Franklin's lost expedition

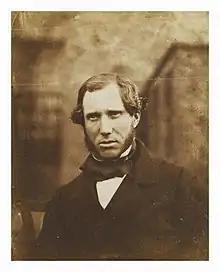
3d Lt John Irving, HMS "Terror"

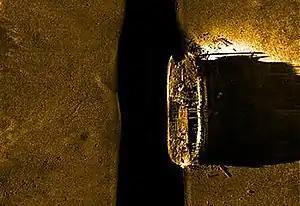
Side-scan sonar images of "Erebus" at the bottom of Wilmot and Crampton Bay, September 2014

Among these materials were accounts of visits to Franklin's ships, and an encounter with a party of white men on the southern coast of King William Island near Washington Bay. In the 1990s, this testimony was extensively researched by David C. Woodman and was the basis of two books, "Unravelling the Franklin Mystery" (1992) and "Strangers Among Us" (1995), in which he reconstructs the final months of the expedition. Woodman's narrative challenged existing theories that the survivors all perished over the remainder of 1848 as they marched south from Victory Point, arguing instead that Inuit accounts point strongly to most of the 105 survivors cited by Crozier in his final note actually surviving past 1848, re-manning at least one of the ships and managing to sail it down along the coast of King William Island before it sank, with some crew members surviving as late as 1851.